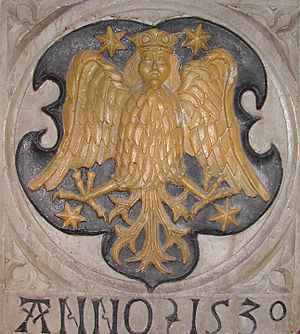
Cirksena / Våbenskjolde
Cirksena var den slægt, som fra midten af 1400-tallet frem til 1744 regerede det historiske landskab Østfrisland i den nuværende delstat Niedersachsen i Tyskland.